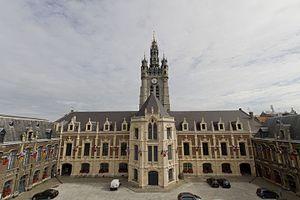
Hôtel de ville - beffroi de Douai